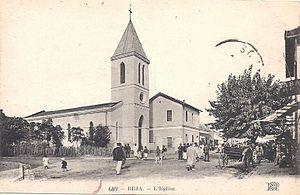
Église de Béja en Tunisie vers 1910
L'église Notre-Dame-du-Rosaire de Béja, située dans la ville de Béja en Tunisie, est une ancienne église catholique construite entre 1936 et 1938. Cédée au gouvernement tunisien en 1964, elle est transformée en complexe culturel.